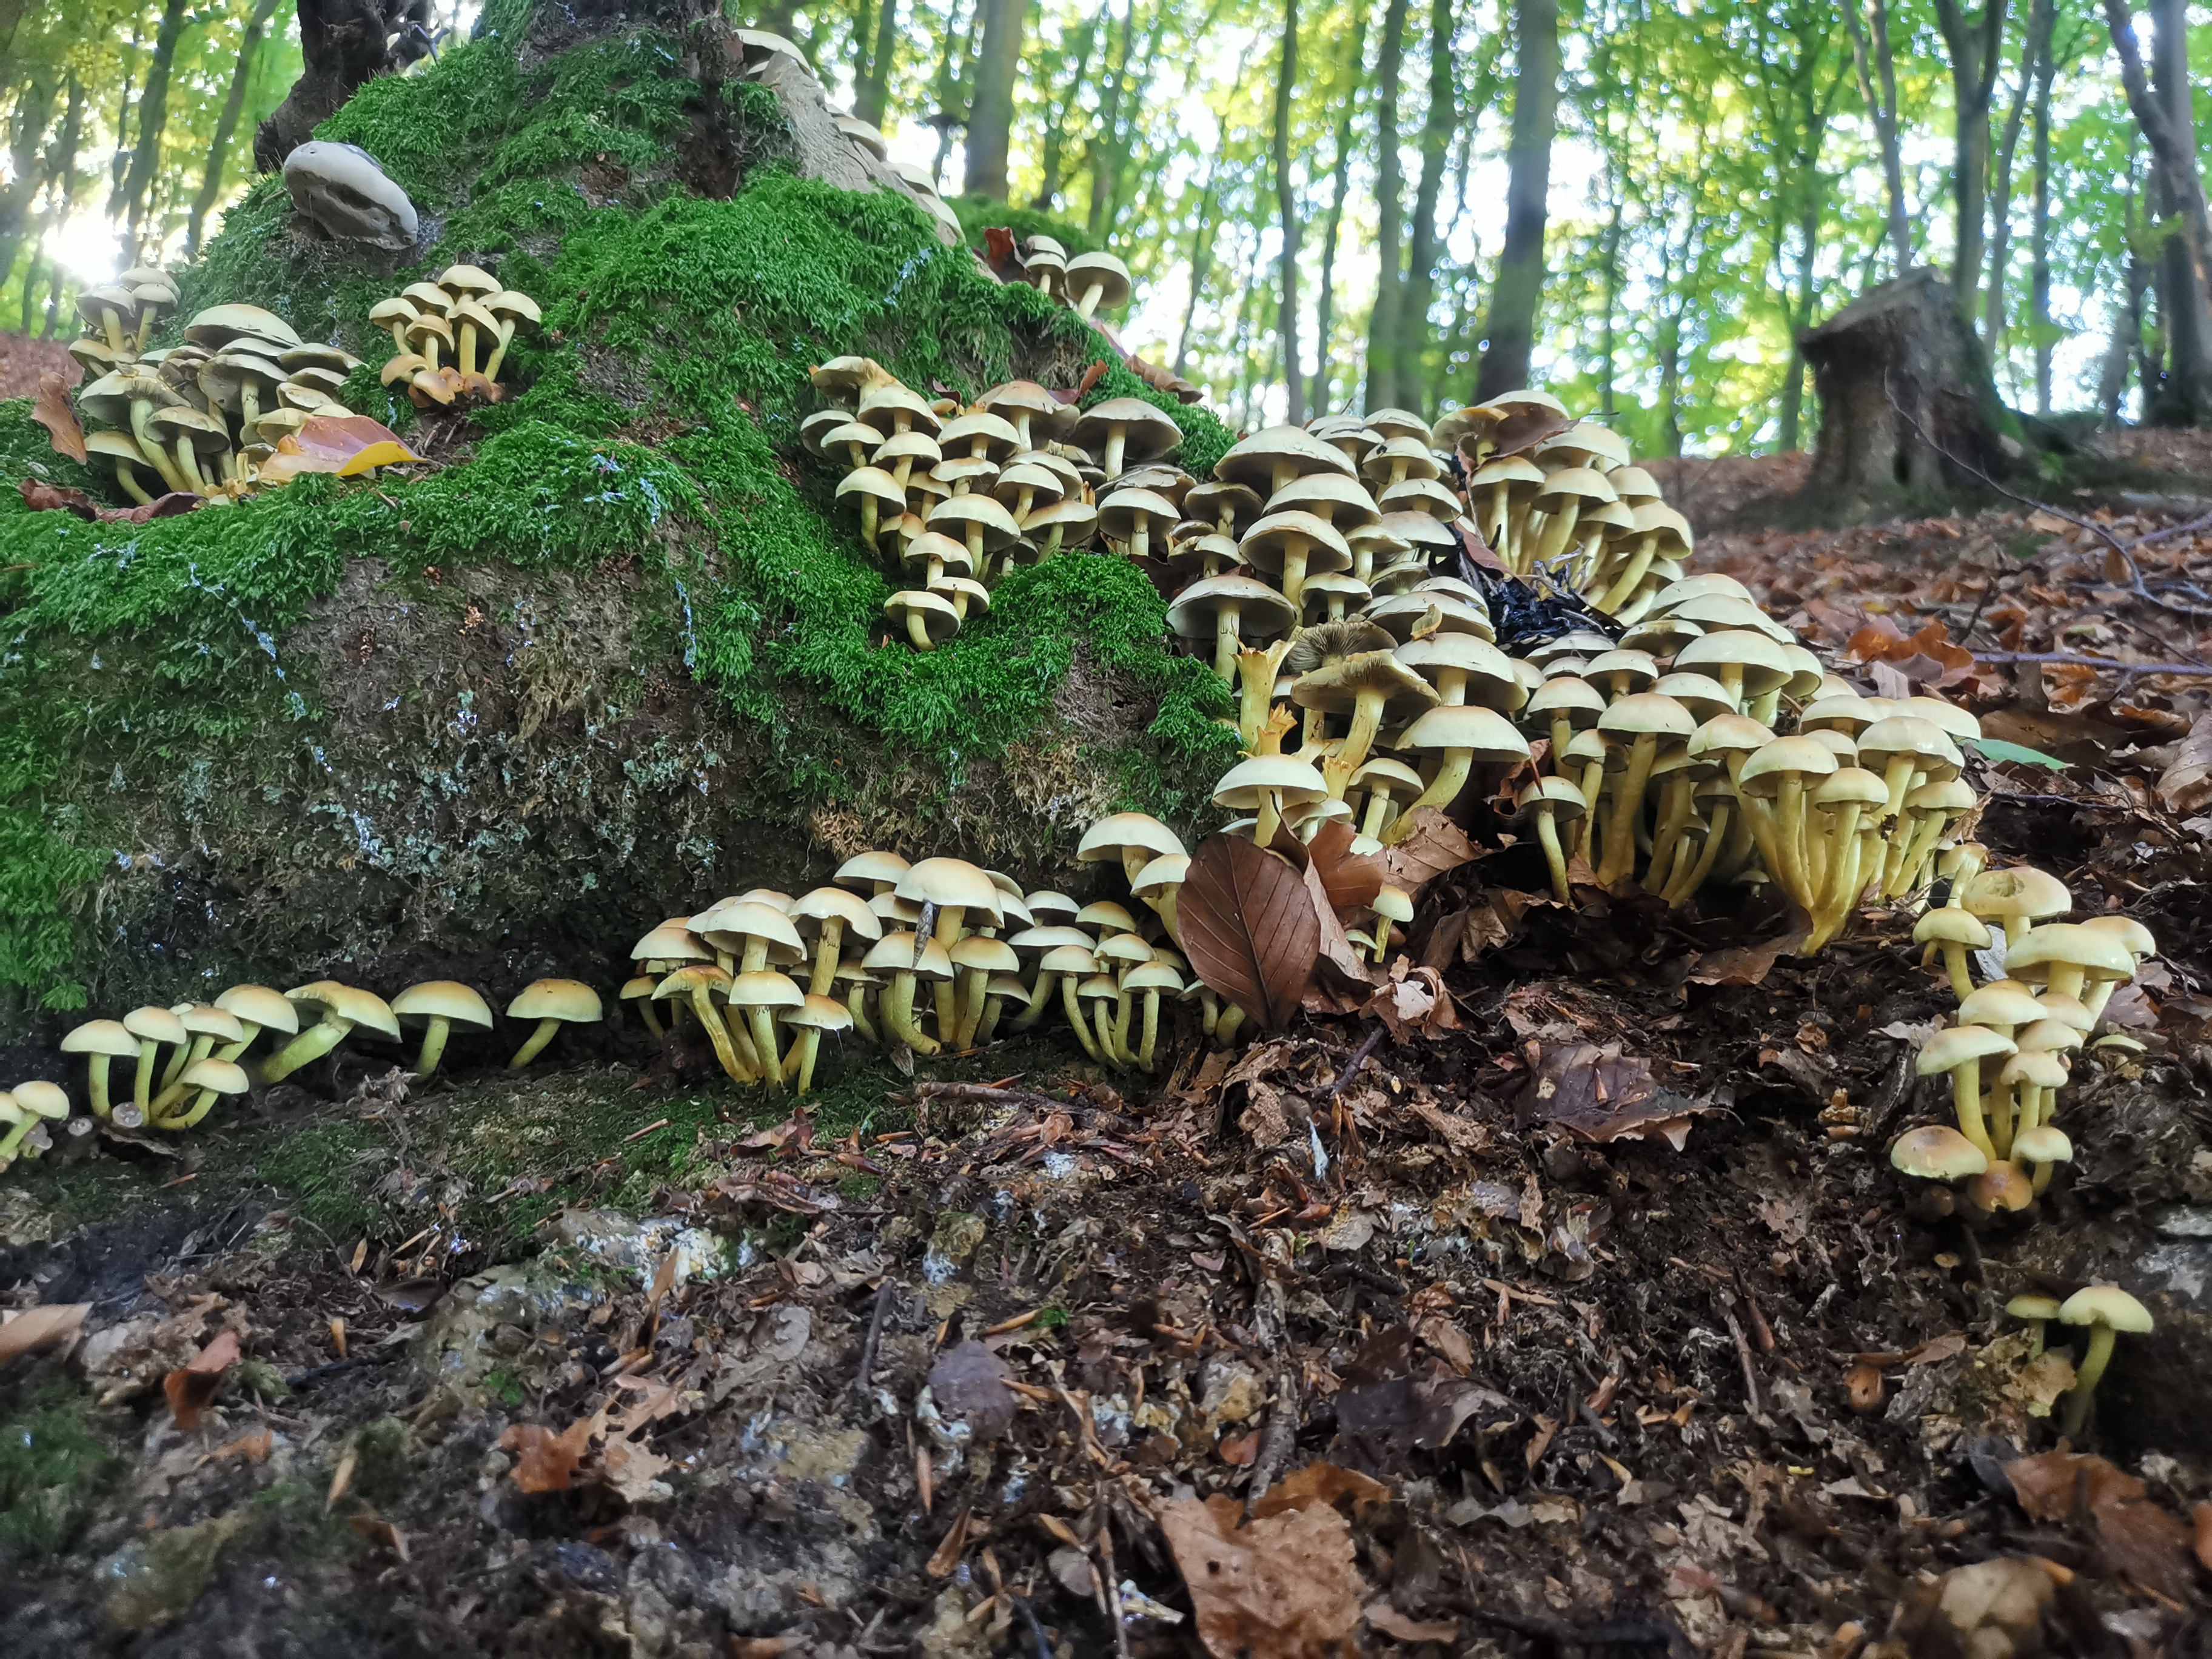
plants, sunlight, nature, forest, landscape, plant, plant community, tree, natural landscape, terrestrial plant, wood, grass, trunk, biome, terrestrial animal, adaptation, groundcover, mushroom, wildlife, woodland, fungus, jungle, Environmental art, temperate broadleaf and mixed forest, soil, reptile, old growth forest, shrub, edible mushroom, valdivian temperate rain forest, Northern hardwood forest, rainforest, tropical and subtropical coniferous forests, rock, leopard, deciduous, non vascular land plant, medicinal mushroom, garden, vascular plant, hen of the wood, cheetah, big cats, python, agaricomycetes, moss